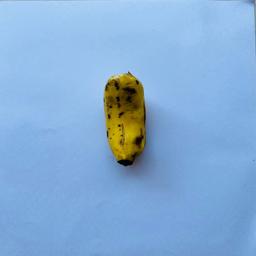
Banana variety: Sabri Kola